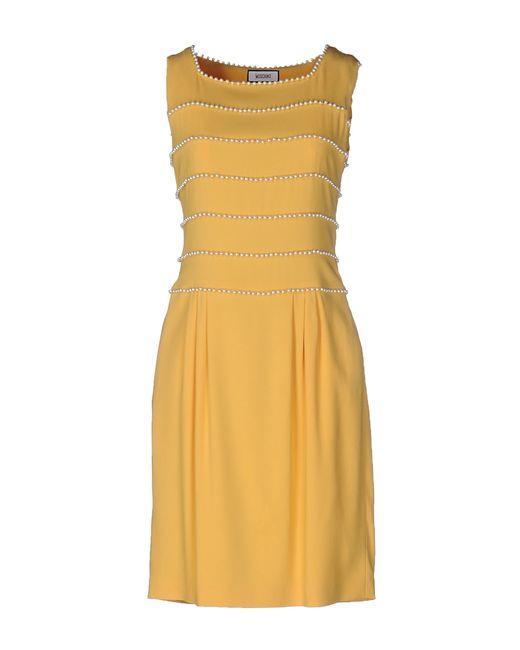
Tangney Damen Kleid Rundhals ärmelloses festes loses Etuikleid